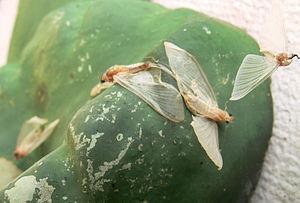
Luminaires et éléments architecturaux de la partie supérieure du Pont canal de Briare (pont d'acier riveté et de pierre, dessiné par Gustave Eiffel), qui passe au dessus de la Loire (France, Région centre, Département du Loiret), perpendiculairment à celle ci. Exemple d'impact de la ""pollution lumineuse"" sur la Loire, fleuve qui est souvent qualifié de dernier fleuve sauvage de France. Plus les lampes sont proche du centre et de l'axe du fleuve (sur le pont qui la traverse perpendiculairement), plus ces lampes attirent les insectes nocturnes qui viennent d'émerger de l'eau (Rem